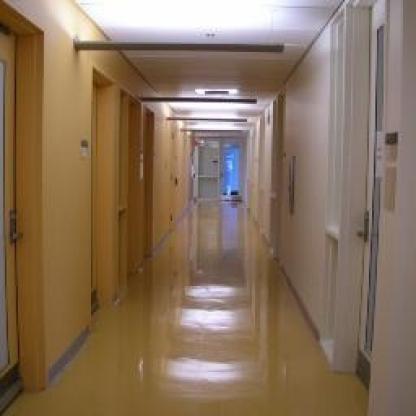
Scene: Indoor